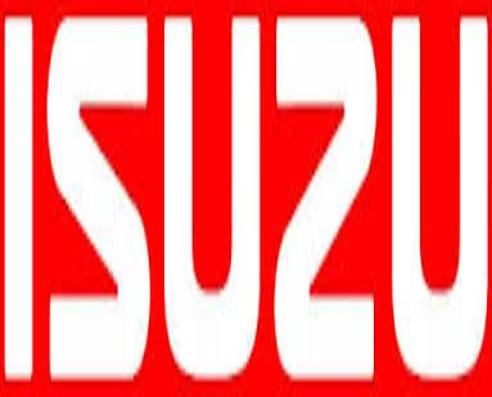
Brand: Isuzu-1
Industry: Transportation